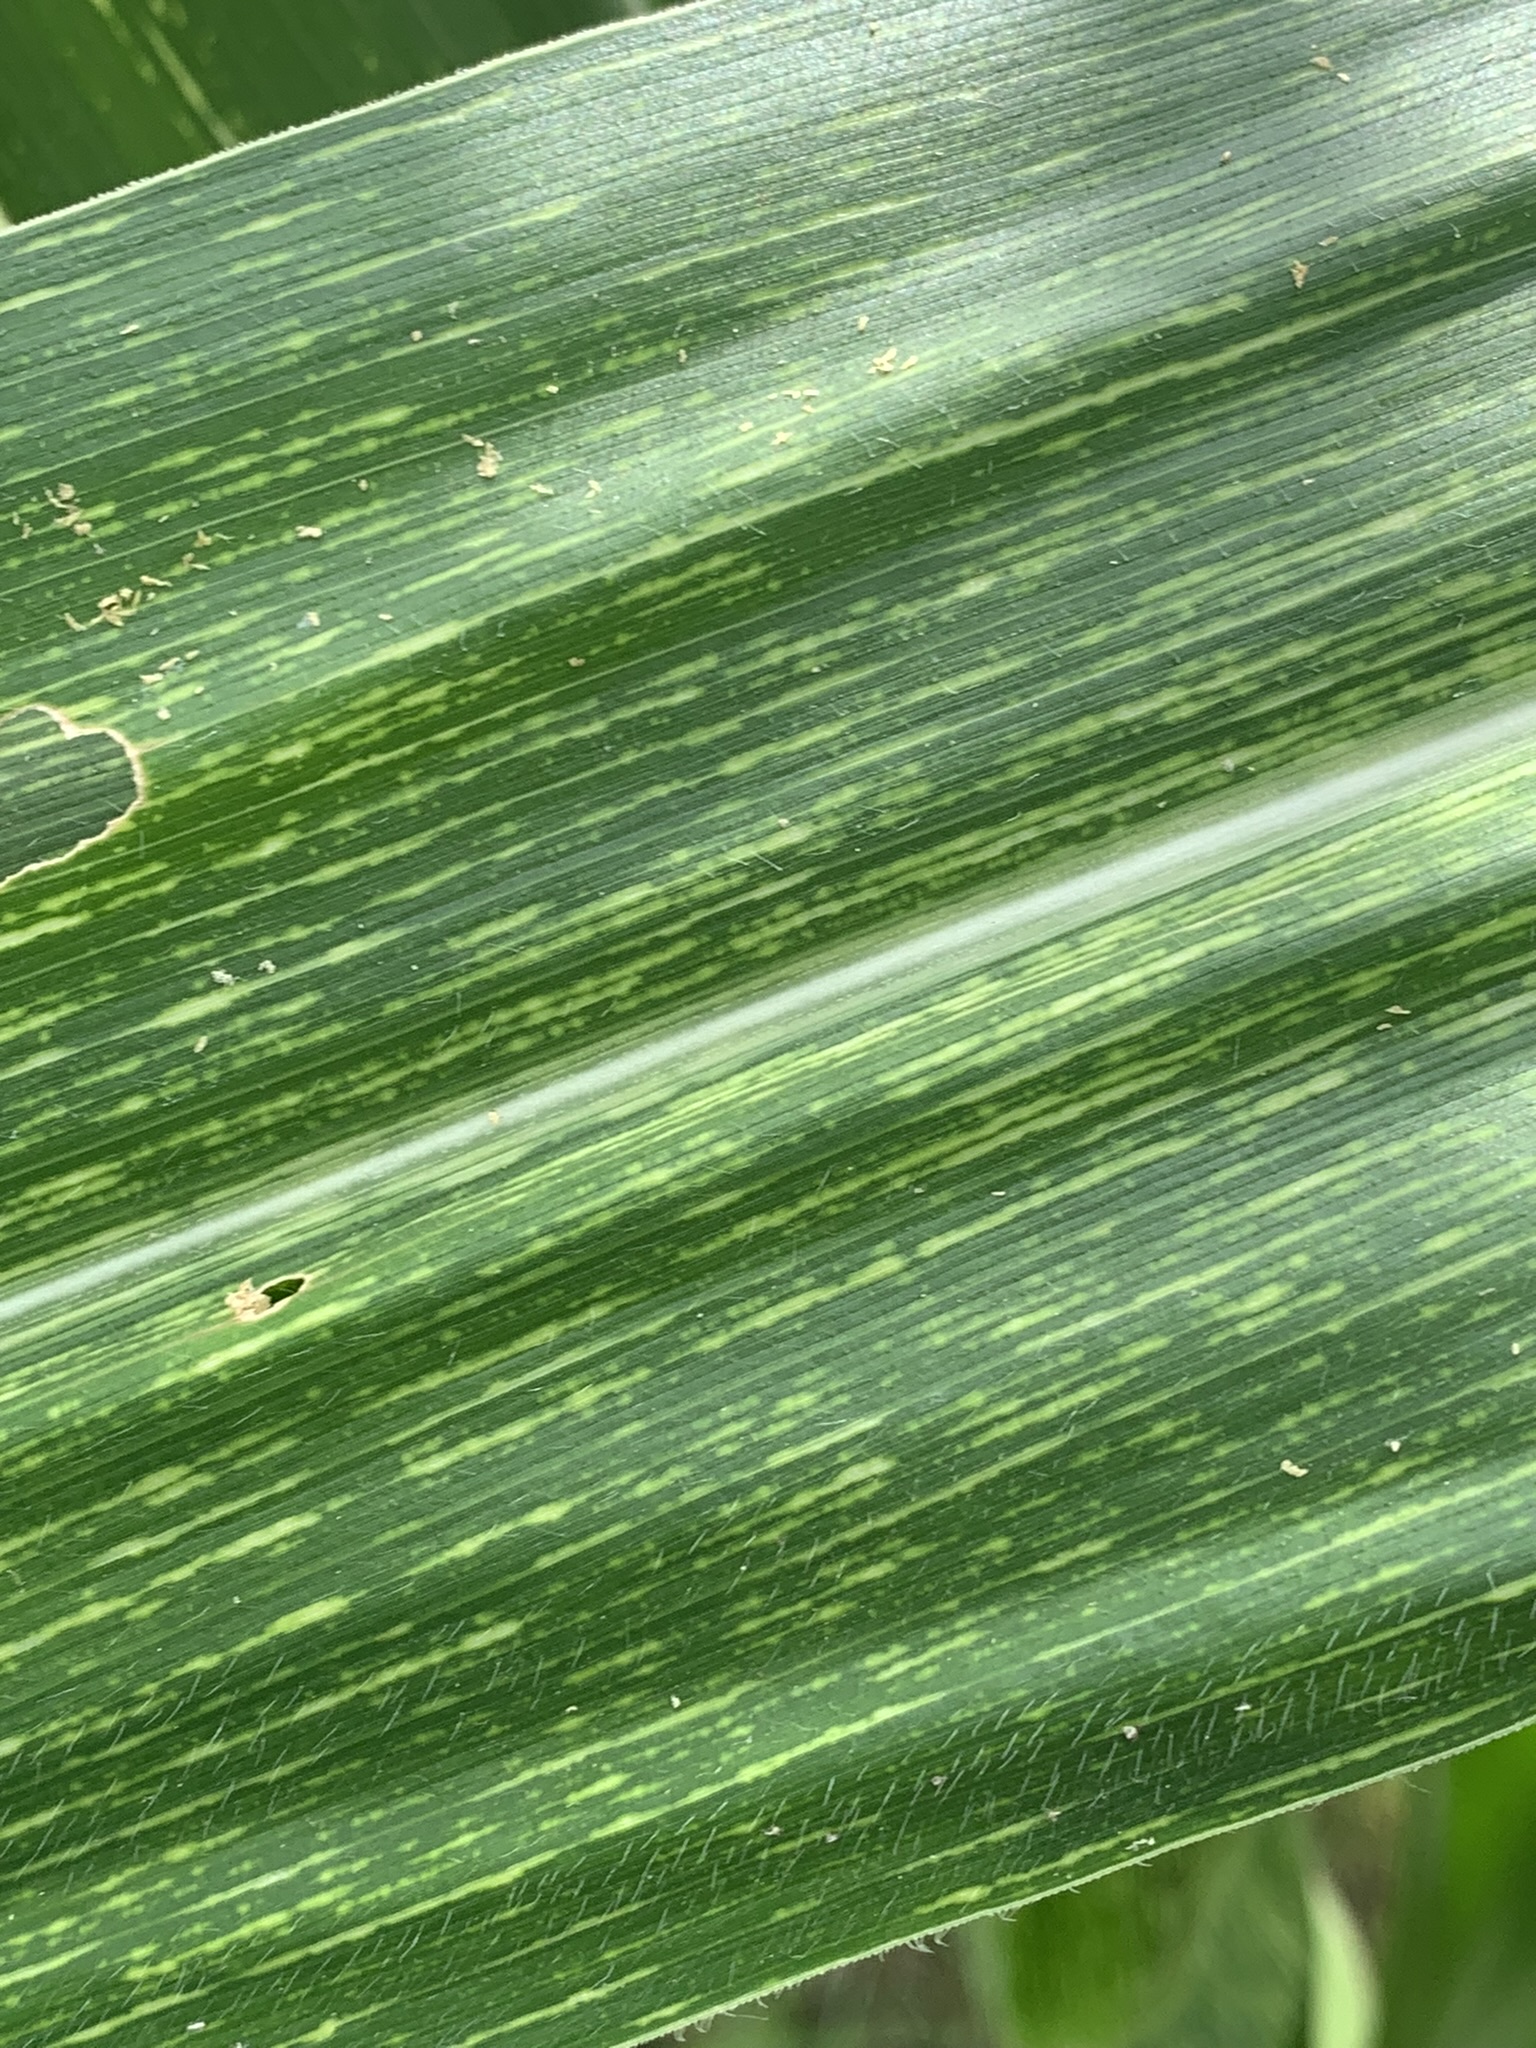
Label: MSV